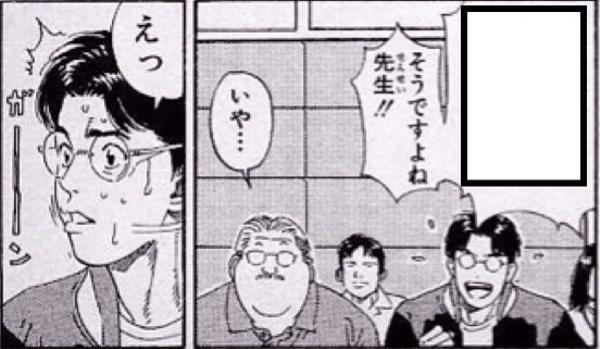
回答: 諦めたら試合終了